Archaeological Museum of Lamia

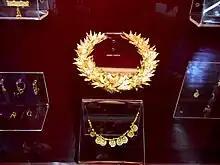
Gold ornaments of the Hellenistic period

Excavation finds of the Neolithic era include pottery, implements, Greek terracotta figurines, decorative ornaments, and spherical objects. Apart from pottery ware, ornaments, figurines, implements, soft stone seal-amulets, diagrammatic representation of a man and woman with associate armaments, and period attires, gold ornaments, and a warship-shaped artifact excavated from Kynos are from the Bronze Age. The artifacts of the Archaic period include elements of the Oracle of Apollo temple at Kalapodi which also comprises shelter and pilasters of the column, the shrine altar with religious paraphernalia, an Illyrian helmet made of bronze from Evrytania, superstructure structure components of an ancient portico with religious items, a figurine of Artemis from Melitaia, and a marble torso of Demeter.